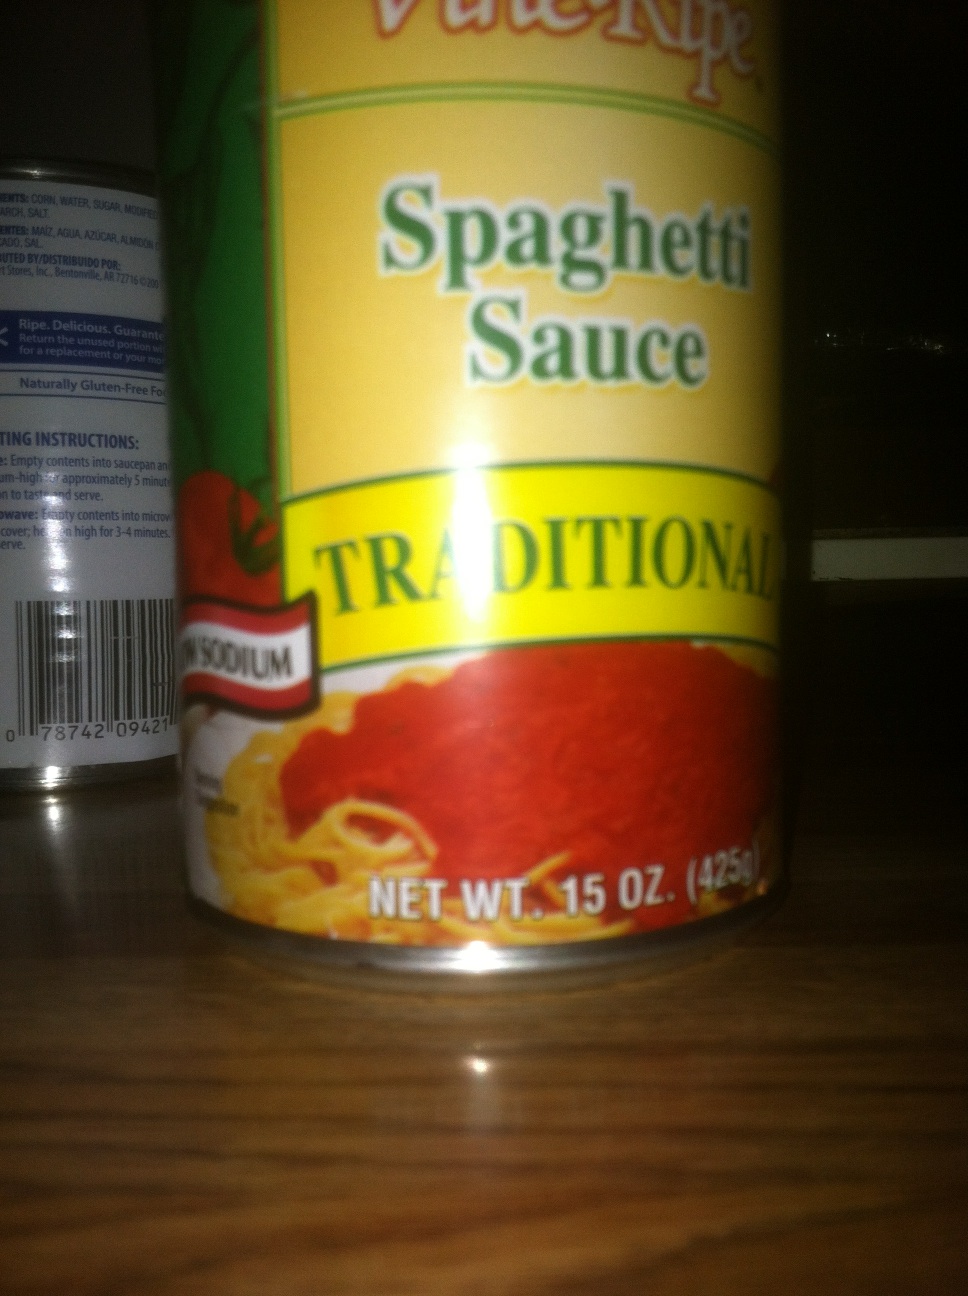Question: What is in this can, please?
Answer: spaghetti sauce